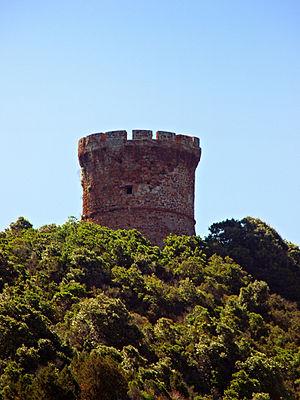
Osani, Ouest Corse (Corse) - Tour génoise ruinée d'Elbo, dominant la marine d'Elbo, en limite de la Réserve naturelle de Scandola
Osani est une commune française située dans la circonscription départementale de la Corse-du-Sud et le territoire de la collectivité de Corse. Elle appartient à l'ancienne piève de Sia, dans les Deux-Sevi.
Filosorma est une ancienne piève de Corse. Située dans le nord-ouest de l'île, elle relevait de la province de Calvi sur le plan civil et du diocèse de Sagone sur le plan religieux.
Cette liste recense 83 tours génoises de Corse, soit 36 en Corse-du-Sud et 47 en Haute-Corse. Celles-ci sont présentées dans le sens horaire, en fonction de leur implantation, sur le littoral ou pas, depuis l'extrémité Nord de l'île. N'ont été retenues que les tours portées sur les cartes IGN, y compris celles qui sont aujourd'hui ruinées.